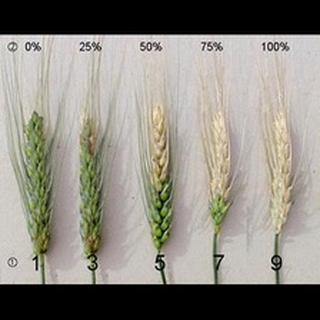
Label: wheat_blast